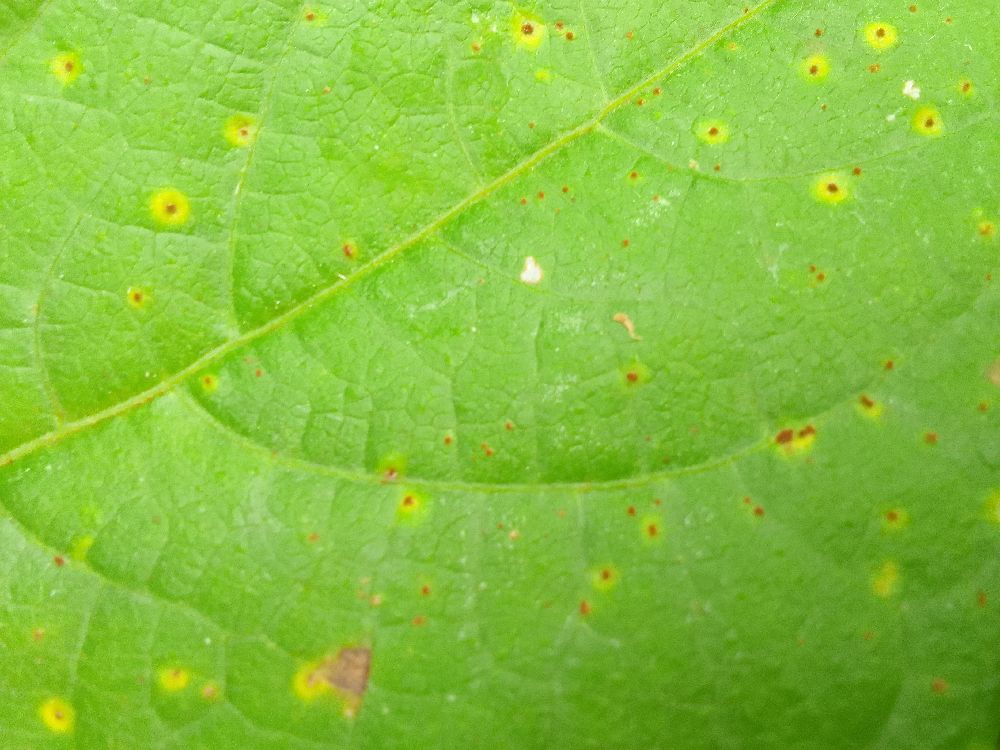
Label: rust